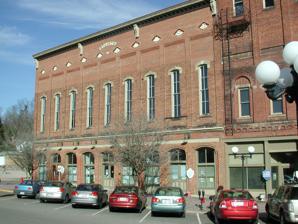
Building: Stuart's Opera House
Country: United States of America
Year built: 1879
Stuart's Opera House Address 52 Public Square, Nelsonville , Ohio United States Type Live event venue Capacity 395 Opened 1879 ( 1879 ) Website www .stuartsoperahouse .org Stuart's Opera House U.S. National Register of Historic Places Show map of Ohio Show map of the United States Coordinates 39°27′39″N 82°13′55″W / 39.46083°N 82.23194°W / 39.46083; -82.23194 NRHP reference No. 78002007 Added to NRHP 1978-12-29 Stuart's Opera House is a registered historic building in Nelsonville , Ohio , listed on the National Register on December 29, 1978.  It is an Opera House and live music performance theatre that was built in 1879, and continues to be used to this day. History Founding Story The man who would build Stuart's Opera House, George Stuart, began life in show business as the owner and operator of a showboat, traveling through the canal system of Ohio with a professional minstrel troupe. Stuart's showboat sank in 1869 with construction of his new opera house beginning soon after. Workers finished construction of the Opera House in 1879, at the start of Nelsonville's boom period brought about by the growing rail system which sent coal from the area to the industrialized north. The presence of an Opera House signaled that Nelsonville had thoroughly established itself. The building quickly became a cultural centerpiece of the town, not only as a place of entertainment, but as a gathering place for community events: from benefits for local organizations and high school graduations, to Sunday school classes too large to fit in the local church. The Opera House attracted a high caliber of shows as well, playing host to some of the most successful acts of the era. The Opera House would continue to be deeply connected to Nelsonville until its closure in 1924, which was brought about in part by audiences’ preference for film and the coal boom coming to a halt. Stuart's doors would remain closed until the 1970s when the Hocking Valley Museum of Theatrical History bought the building with the goal of restoring it to a working theater, as well as a place of learning. The hopes to restore Stuart's were nearly dashed, however, when the building was enveloped in flames on March 24, 1980. In the end, it was decided that Stuart's would be restored, and after an immense amount of money and effort, Stuart's was finally ready to house an audience once more. Organization Board President: Kristi Brooks Vice-President: Kelly Hatas Treasurer: Dan Stroh Secretary: Mary K Walsh Josh Antonnuccio Rick Camino Jenny Pope Abby Saving Karl Runser Tyrone Carr Sharell Arocho-Wise Susan Harmony Susan Hadley Faith Knutsen Kristi Kinnard Ted Van Hyning Board Member Emeritus Frederick Oremus Katie McCoy Nelsonville Music Festival Stuart's Opera House produces the annual Nelsonville Music Festival as well as over 75 other events a year which include live music, theatre, films, and educational programming. Stages NMF features a main stage, a picturesque Porch Stage, the small No-Fi Cabin featuring artists performing with no electricity, and a FREE Boxcar Stage with music from an old train car turned into a stage backdrop and mural. NMF Notable Acts Past performers have included Wilco , The Flaming Lips , Willie Nelson , George Clinton & Parliament Funkadelic , Ween , Loretta Lynn , Gillian Welch , John Prine , The Avett Brothers , They Might Be Giants , The Decemberists , Randy Newman , Merle Haggard , Iron & Wine , Yo La Tengo , George Jones , Emmylou Harris , Courtney Barnett , and many more. References